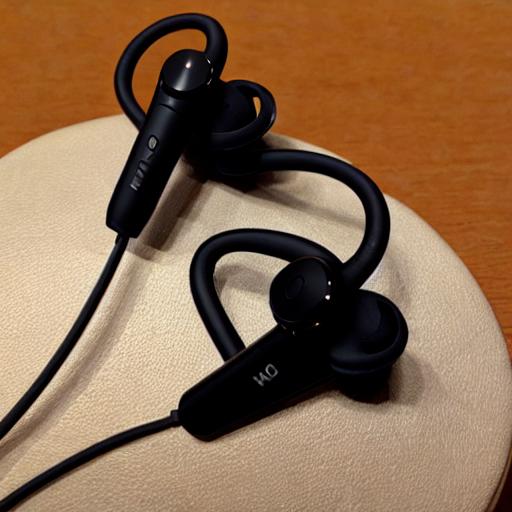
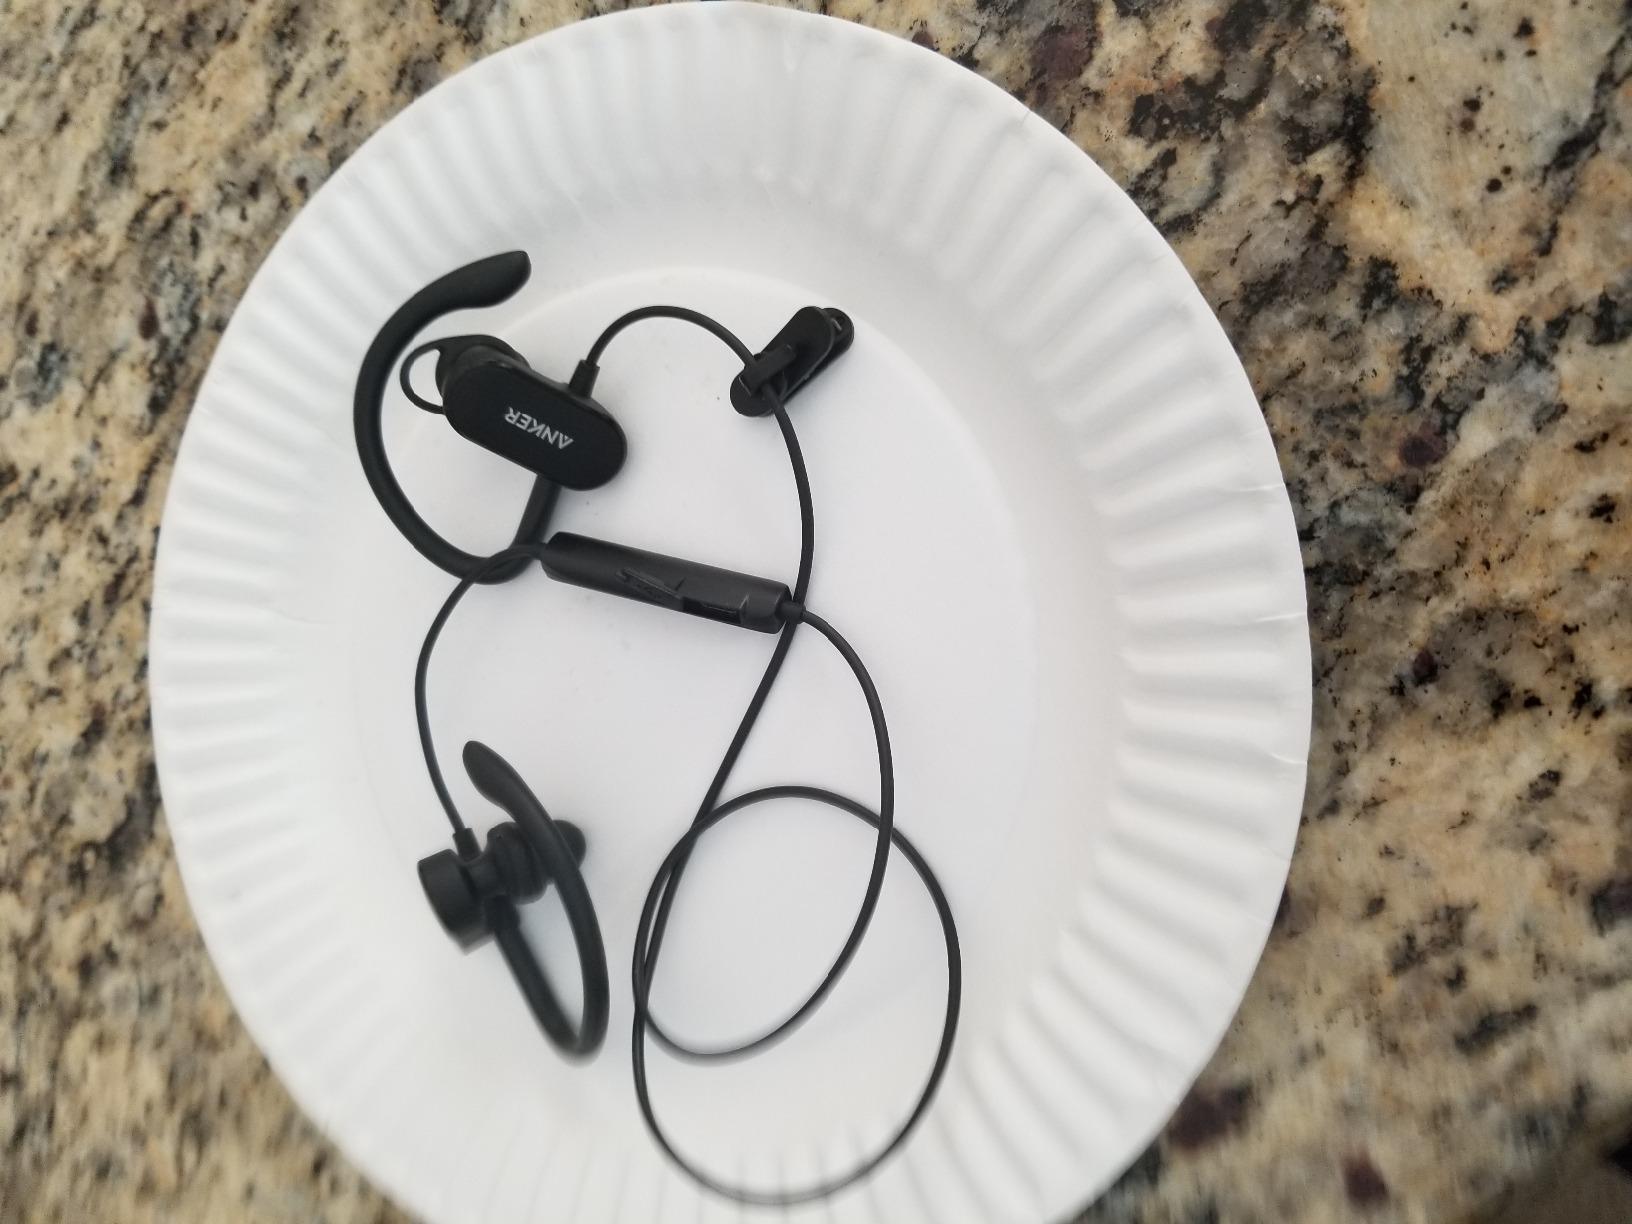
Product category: headphones
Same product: no